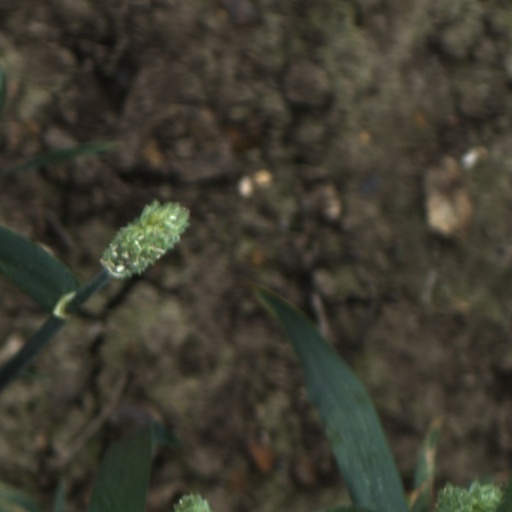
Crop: wheat